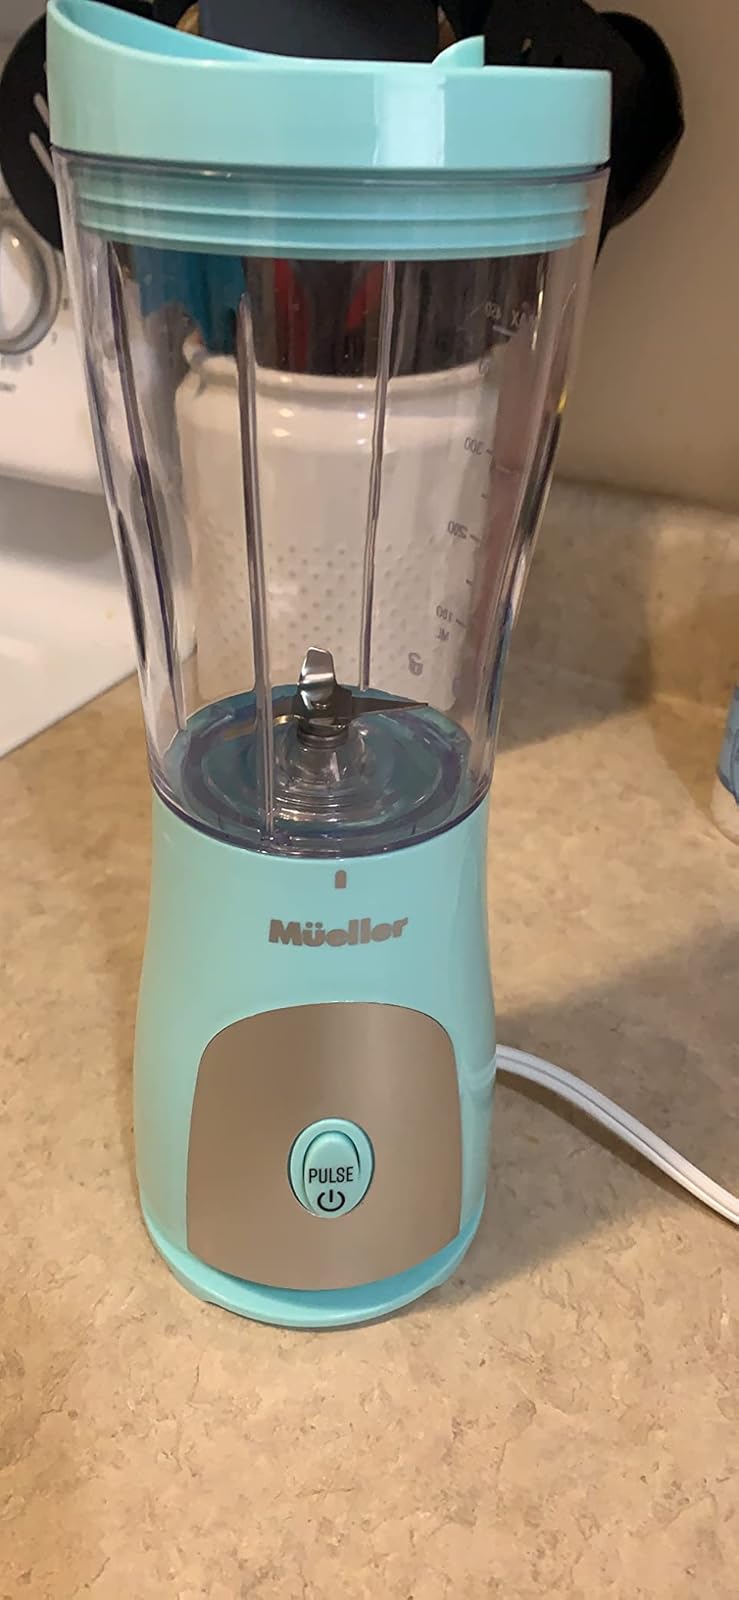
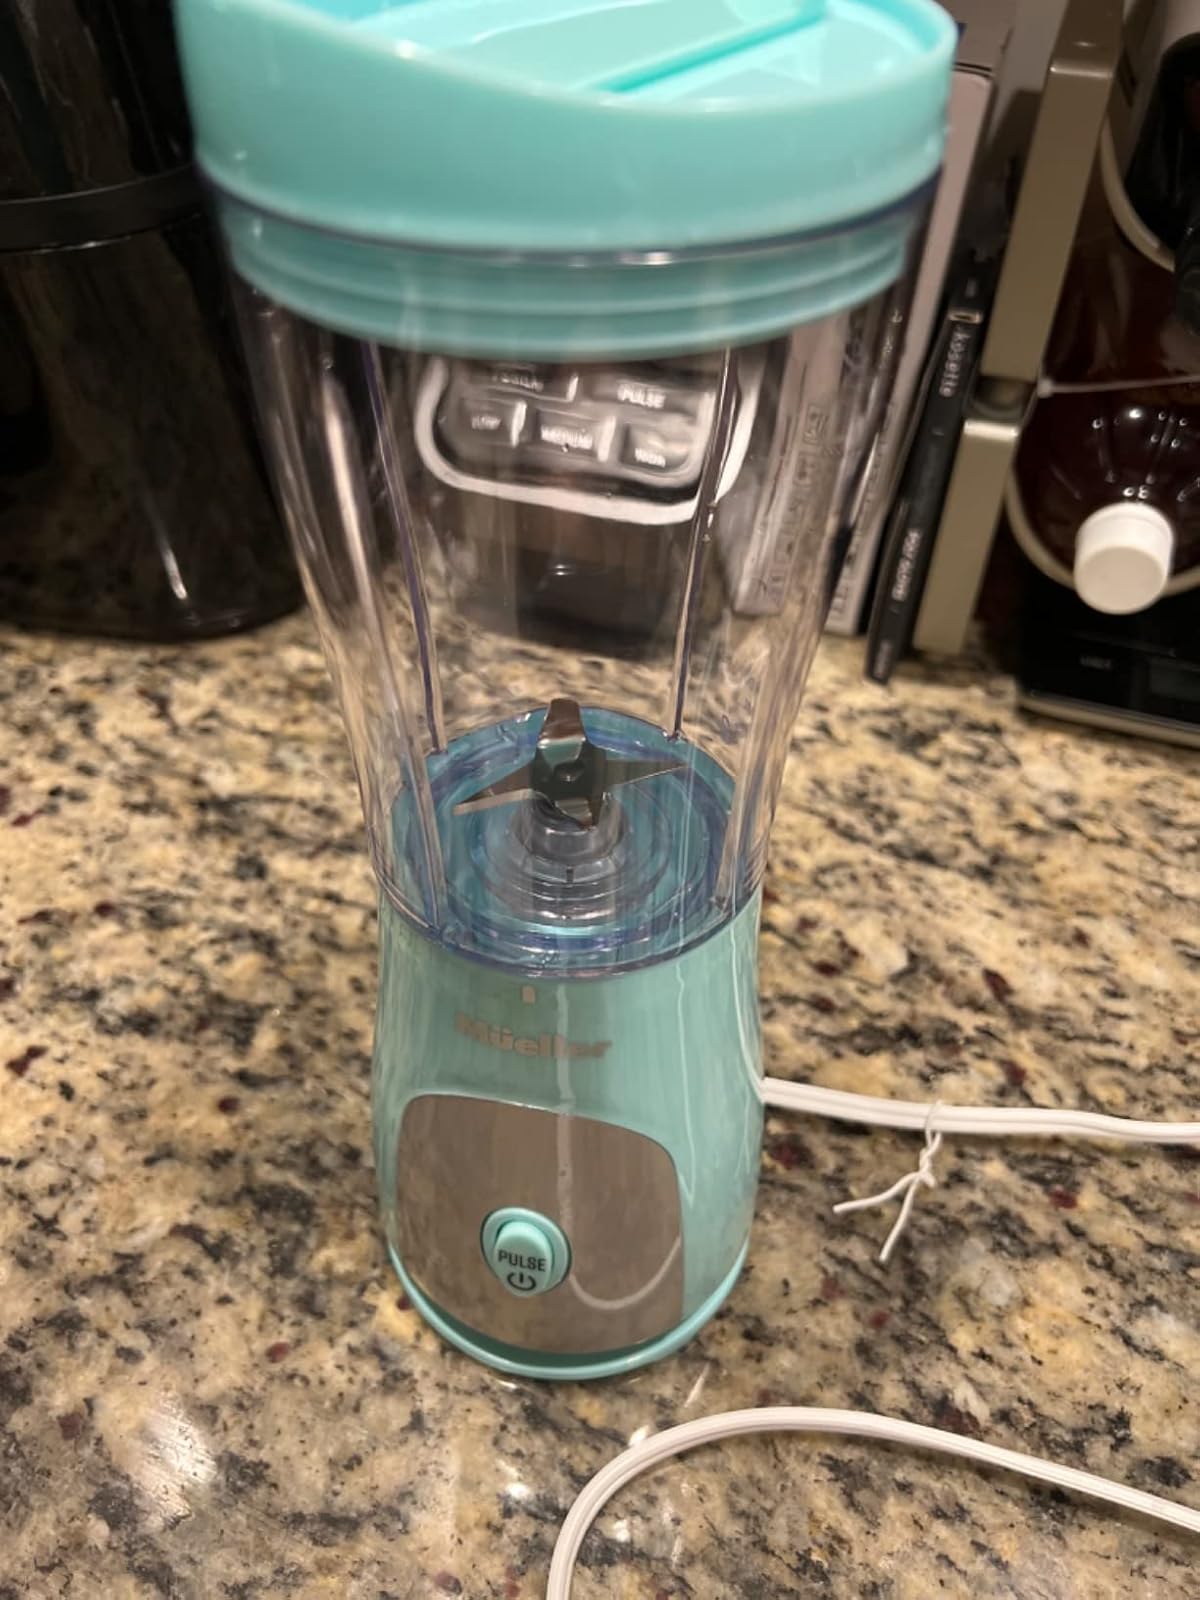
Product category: items_blender
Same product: yes